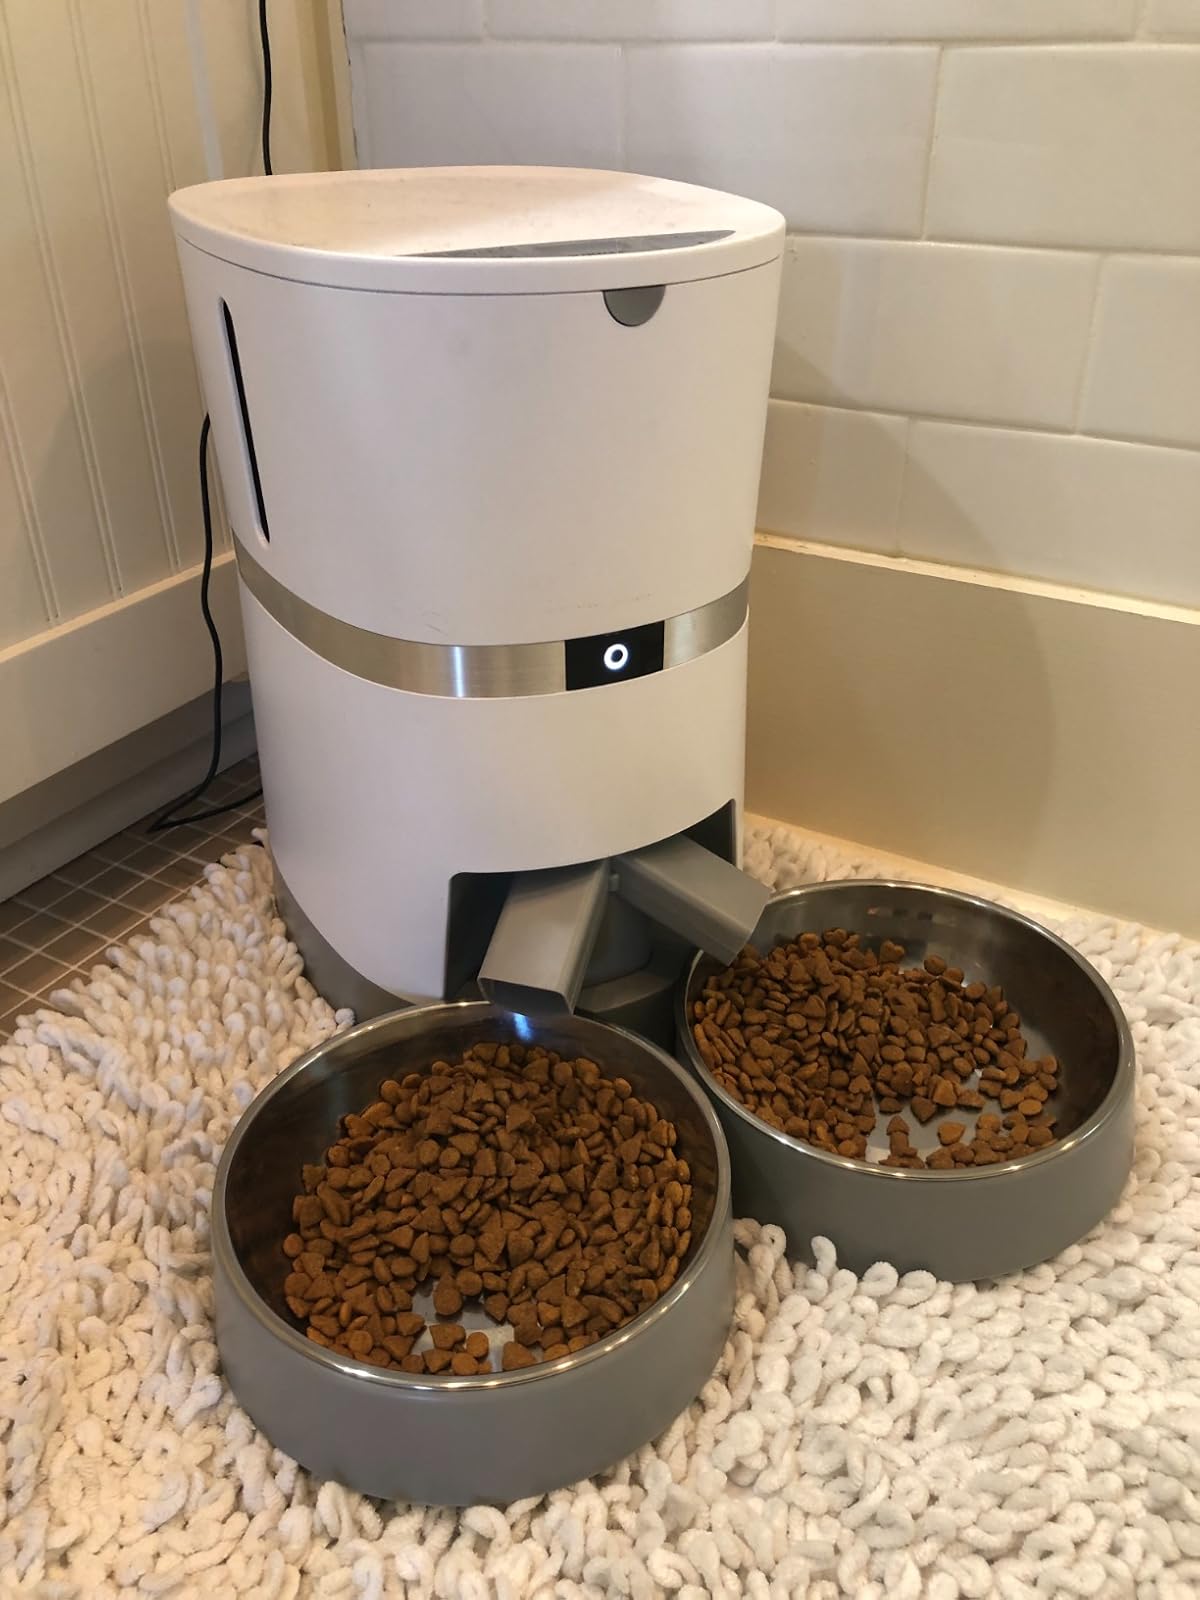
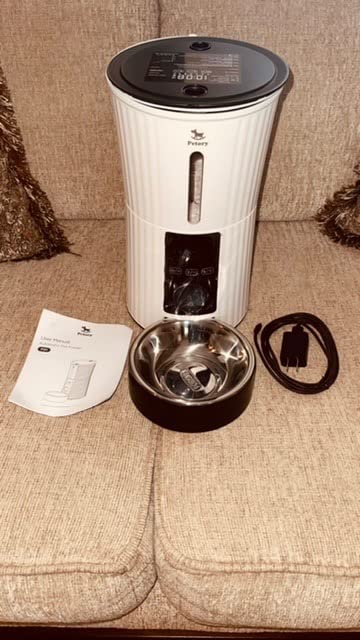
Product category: items_feeder
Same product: no